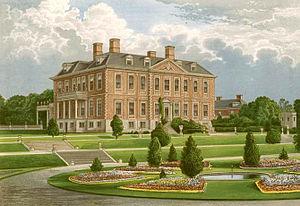
Sir Jacob Astley, 1ᵉʳ baronnet de Melton Constable Hall, Norfolk est un baronnet et politicien tory anglais.
Sir Jacob Henry Astley, 5ᵉ baronnet est un propriétaire terrien anglais et un député.
Jacob Astley, 16ᵉ baron Hastings, connu sous le nom de Sir Jacob Astley, baronnet, entre 1817 et 1841, est un homme politique britannique whig.